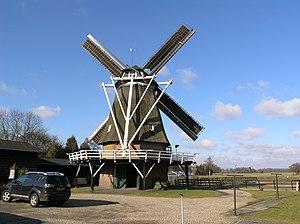
Cet article recense les moulins à vent de la province d'Overijssel, aux Pays-Bas.